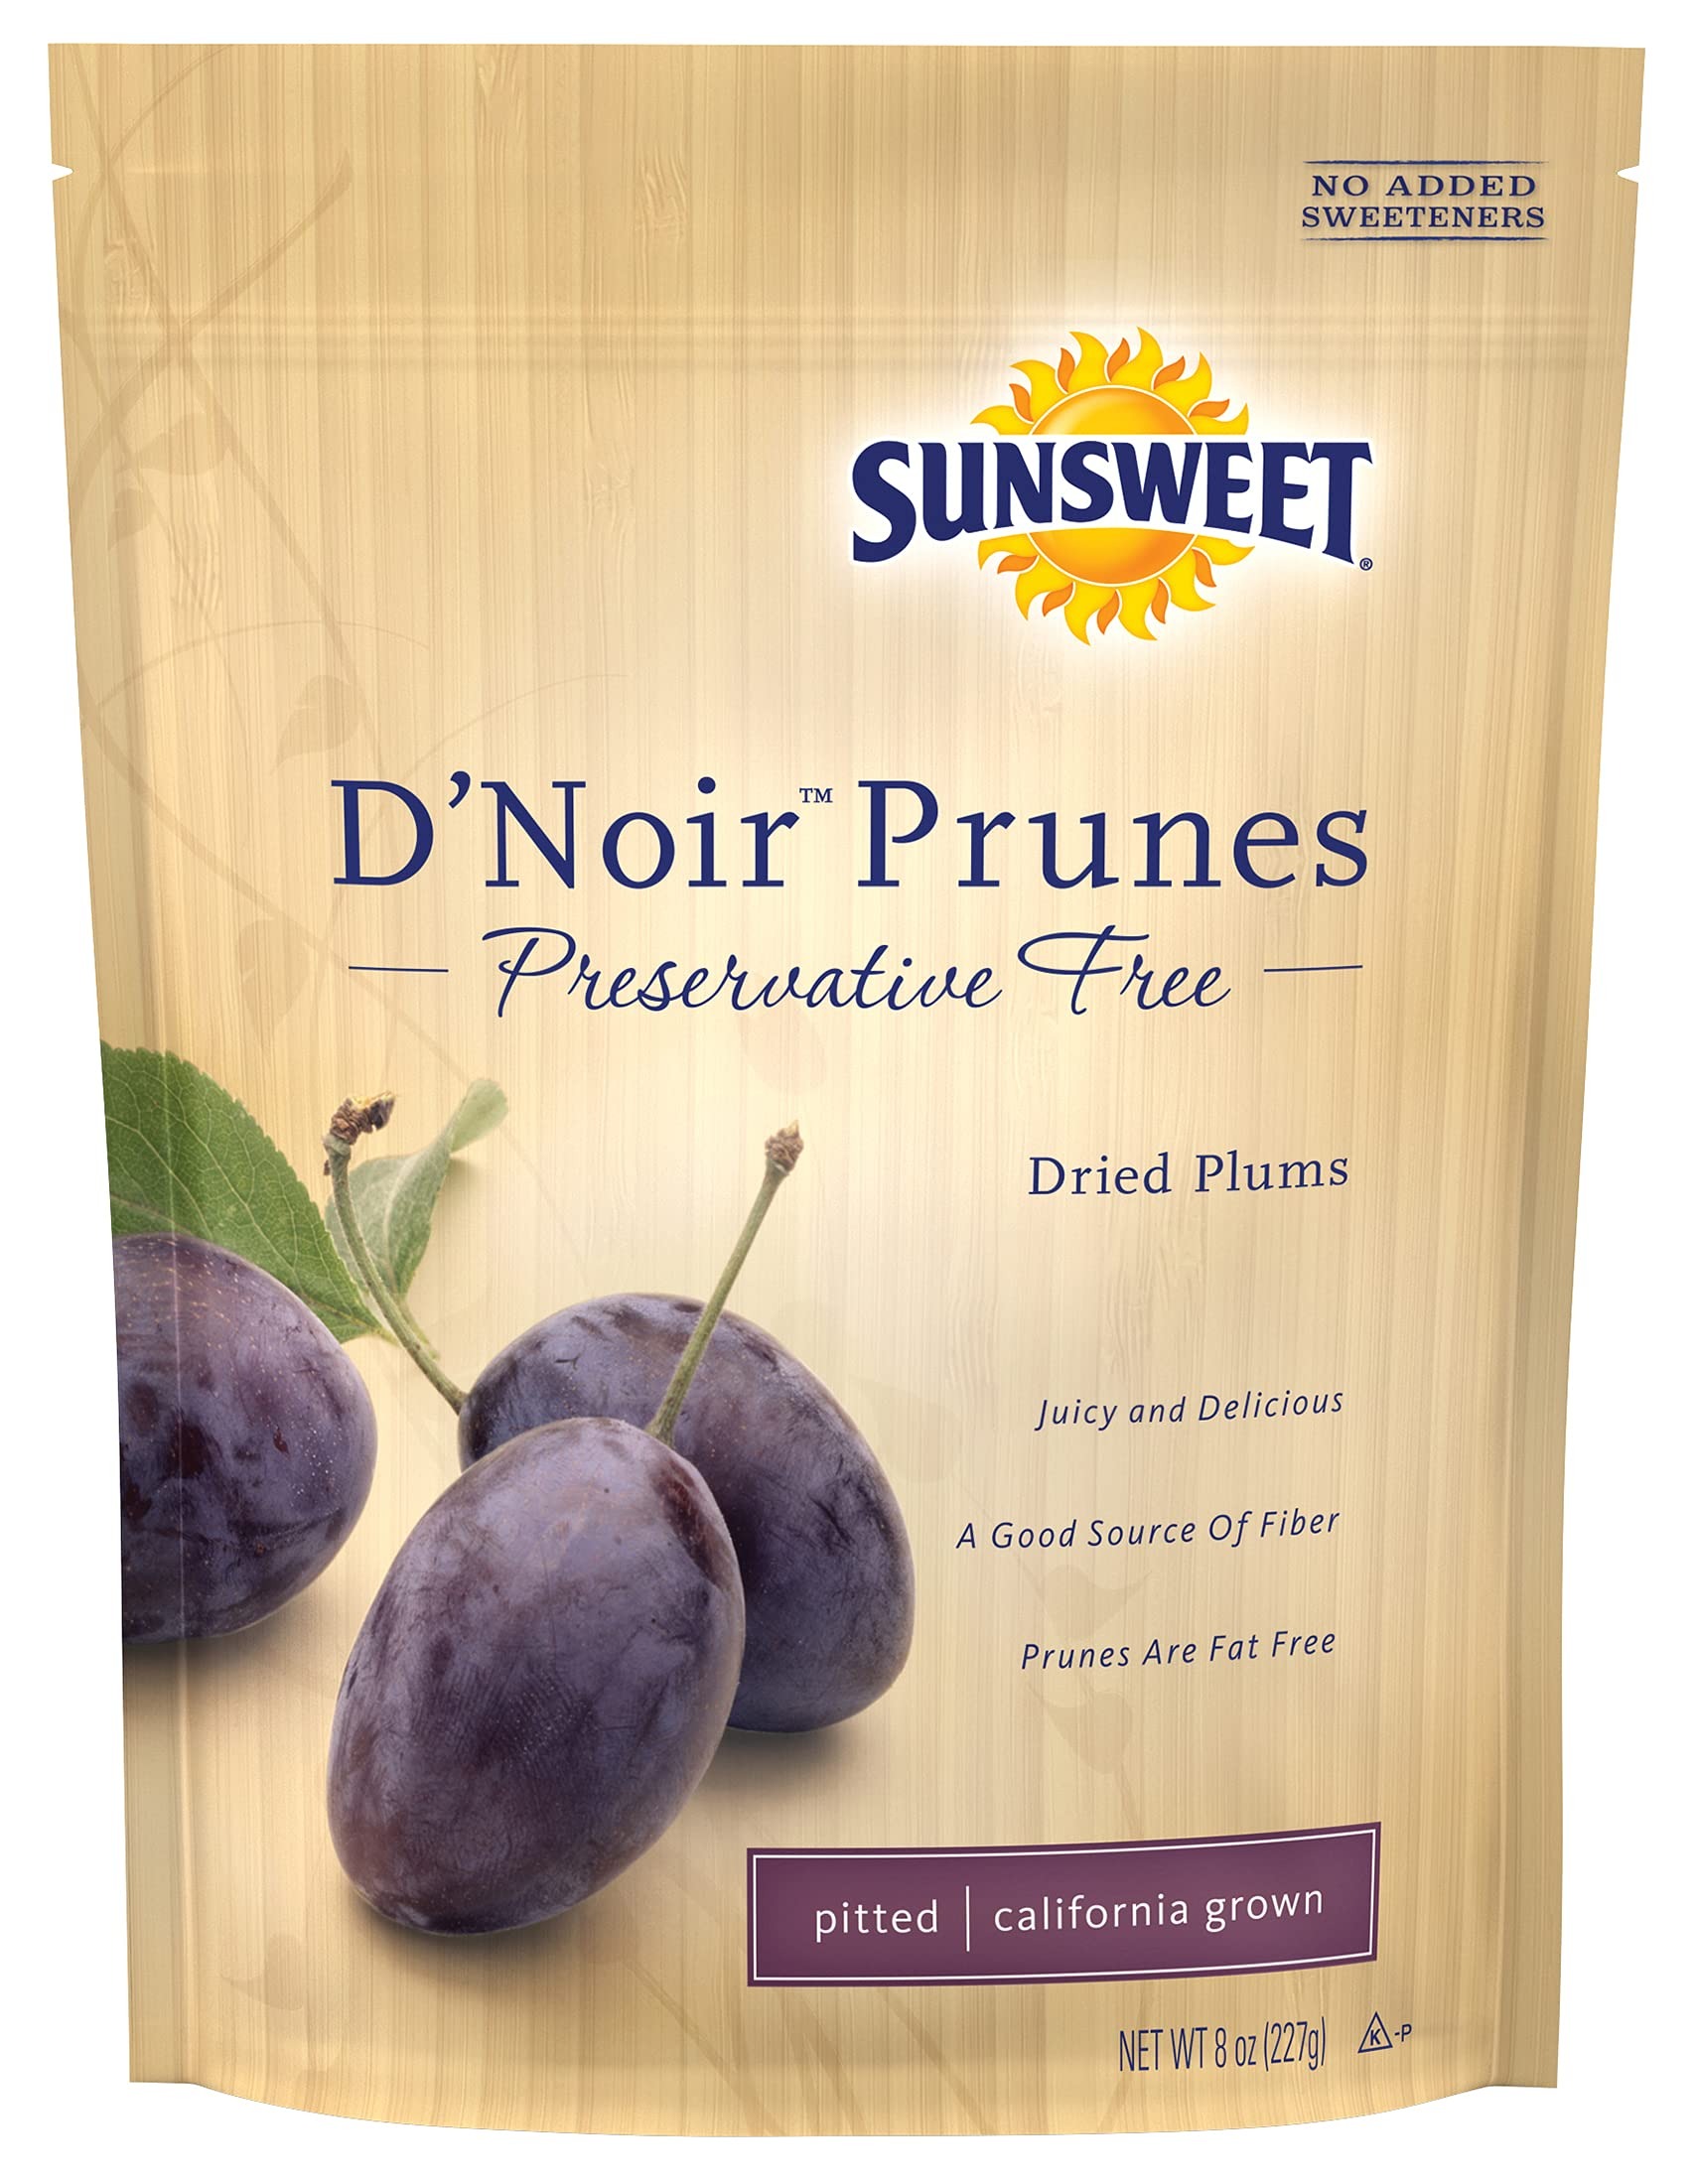
Item Name: Sunsweet D'Noir Preservative Free Prunes - Prunes Pitted Unsweetened & Dried - Gluten Free, Vegan, Low Fat, Unsulphured - Dietary Fiber & Natural Minerals - 8 oz Pouch x 6 Pack
Bullet Point 1: No Preservatives - Our California grown D'Noir dried prunes are preservative free, so there’s nothing standing in the way of their sweet, juicy flavor.
Bullet Point 2: Essential Minerals - Our pitted prunes are a good source of magnesium and potassium which support bone health and heart health, amongst other benefits.
Bullet Point 3: Dietary Fiber - Prunes are a natural solution for constipation due to their high fiber content, making them ideal for maintaining good gut health.
Bullet Point 4: Sustained Energy - The nutrients of dried pitted prunes are absorbed slowly, helping manage hunger and sustain energy. Prunes are healthy snack that can help promote regularity due to their high fiber content.
Bullet Point 5: Resealable Packaging - Our dried prunes come in a resealable bag which makes them a great snack to keep in your car, desk or gym bag for when you need a quick energy boost.
Value: 48.0
Unit: Ounce

Price: 4.99